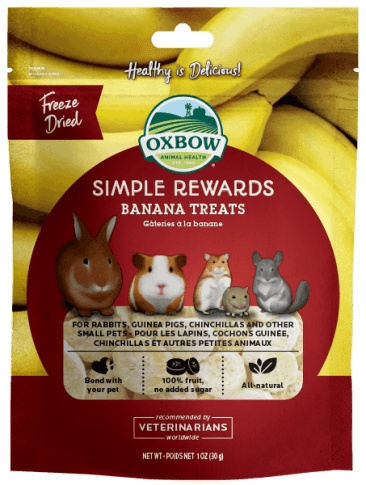
Oxbow Simple Rewards Banana Treats
Why mess with nature’s perfection? Simple Rewards Banana Treats from Oxbow Animal Health consist of only 100% bananas, harvested and freeze-dried at the peak of ripeness to ensure the freshest, best-tasting treat for your special pet. Rabbits, guinea pigs, chinchillas, and other small animals love these tasty treats, and you’ll love the feeling of providing a reward that contains no additives, preservatives, or added sugar. Simple Rewards Banana Treats are a natural source of vitamin B6 and potassium. Use Oxbow’s all-natural Banana Treats to add variety and enrichment to your pet’s diet. Product Highlights: 100% bananas - no added sugar No additives or preservatives Great source of enrichment Helps support pet/pet owner bond Feeding Direction & Additional Tips Feed 1-2 Banana Treat pieces a day. Treats should not exceed 2% of your pet's daily food intake. Your pet should have access to fresh drinking water at all times. Ingredients & Guaranteed Analysis 100% Freeze-dried Bananas. No artificial colors or preservatives. Guaranteed Analysis Crude Protein (min) 9.00% Crude Fat (min) 0.50% Crude Fiber (max) 3.00% Moisture (max) 15.00%
Brand: Oxbow
Category: Animals & Pet Supplies > Pet Supplies > Small Animal Supplies > Small Animal Treats > Crunchy Treats